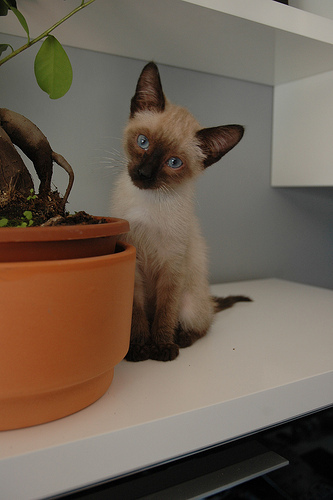
Breed: siamese